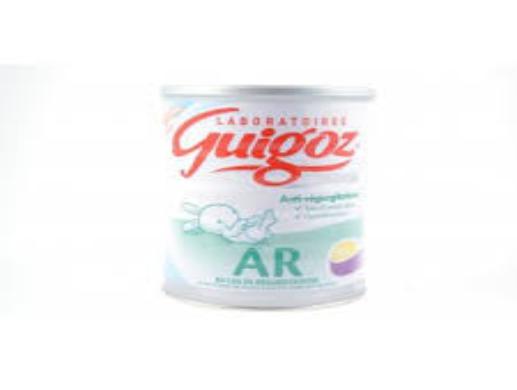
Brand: Guigoz
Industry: Food